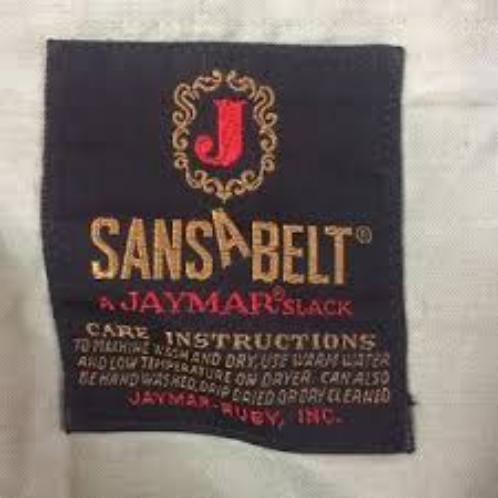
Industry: Clothes